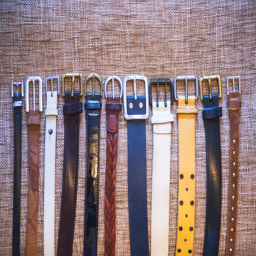
how to store all of your accessories from belts to ties